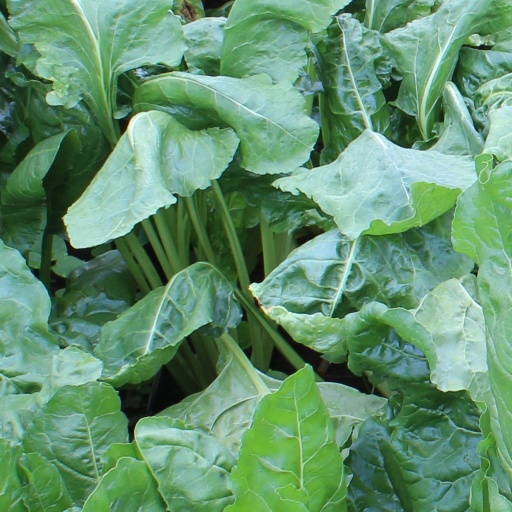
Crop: sugar beet